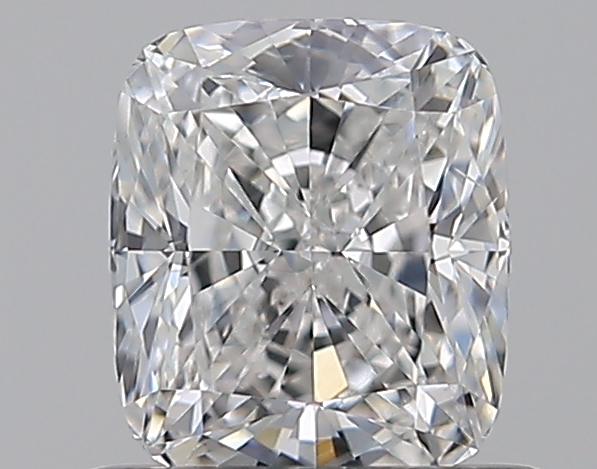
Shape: cushion
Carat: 0.75
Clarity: SI1
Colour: F
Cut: EX
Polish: EX
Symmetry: VG
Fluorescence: N
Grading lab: GIA
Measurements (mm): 5.53 x 4.76 x 3.28